Kevin Eastman

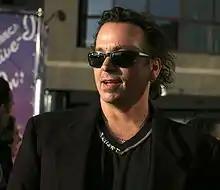
Eastman in 2009

Eastman was born in Portland, Maine. He attended Westbrook High School in Westbrook, Maine, with comic book illustrator Steve Lavigne. He grew up a comic book fan, with Jack Kirby as his idol and "Kamandi" as his favorite title of his.